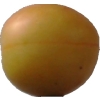
Label: cherry_wax